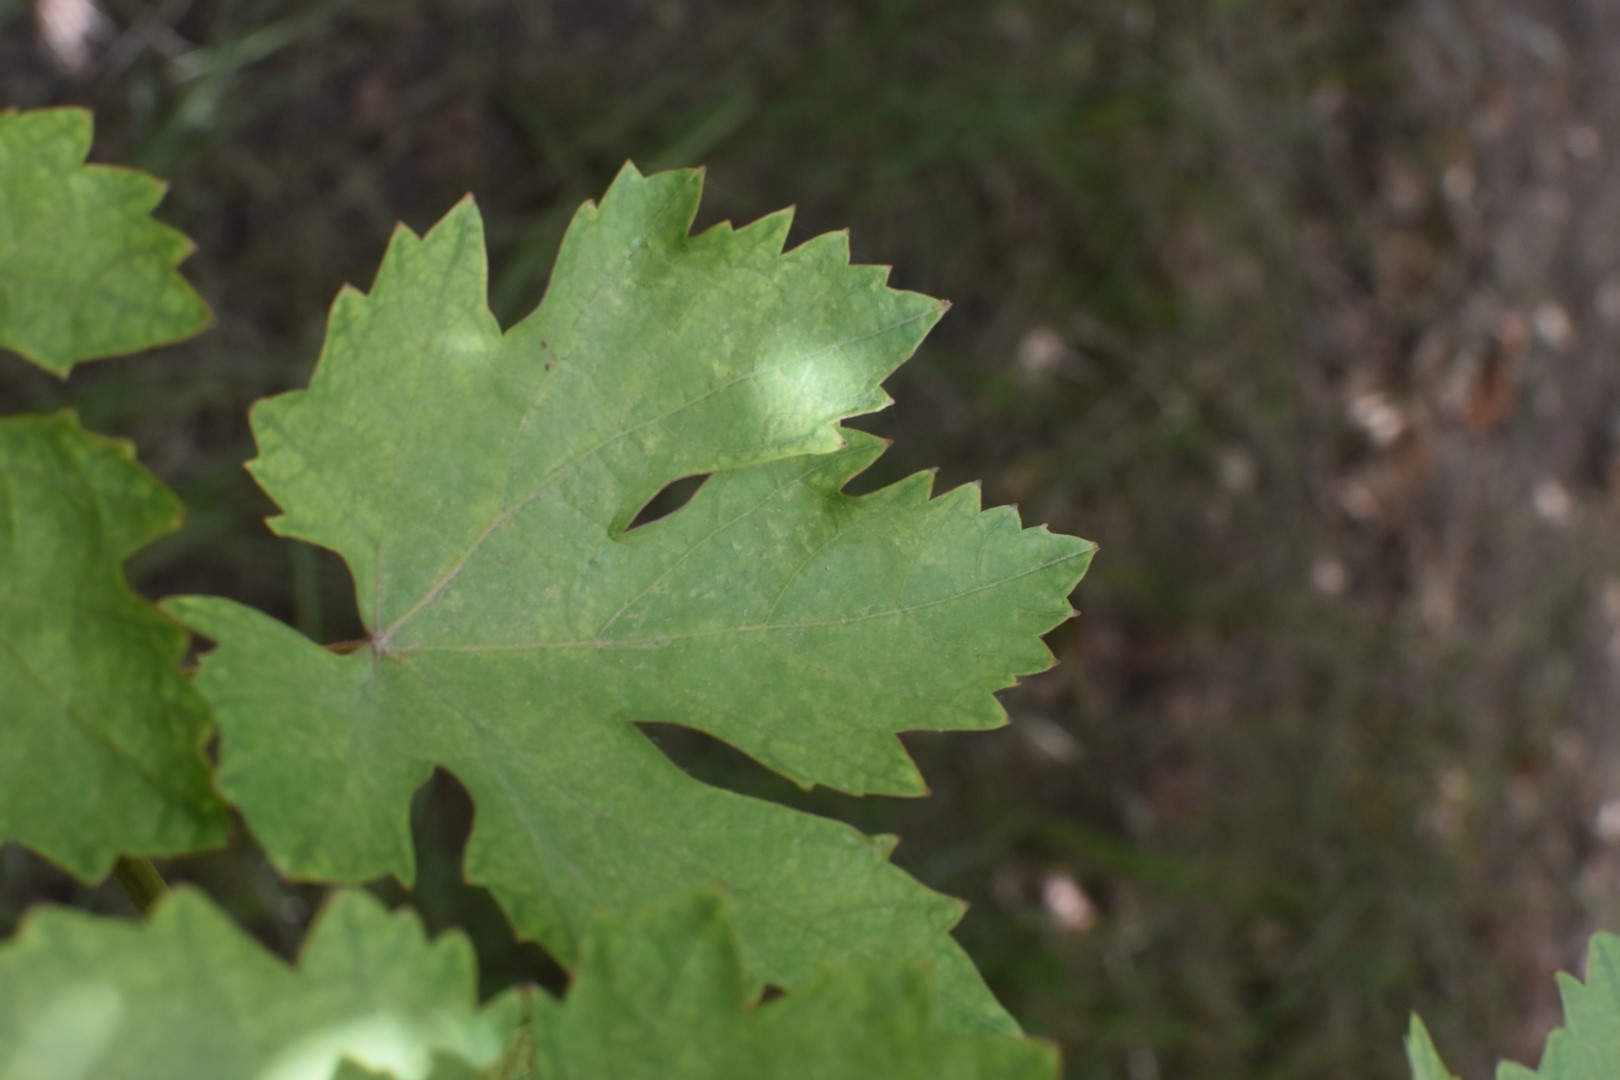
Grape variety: Riasi